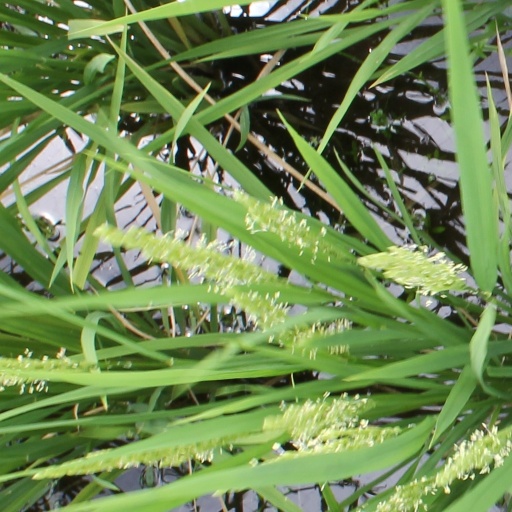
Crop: rice